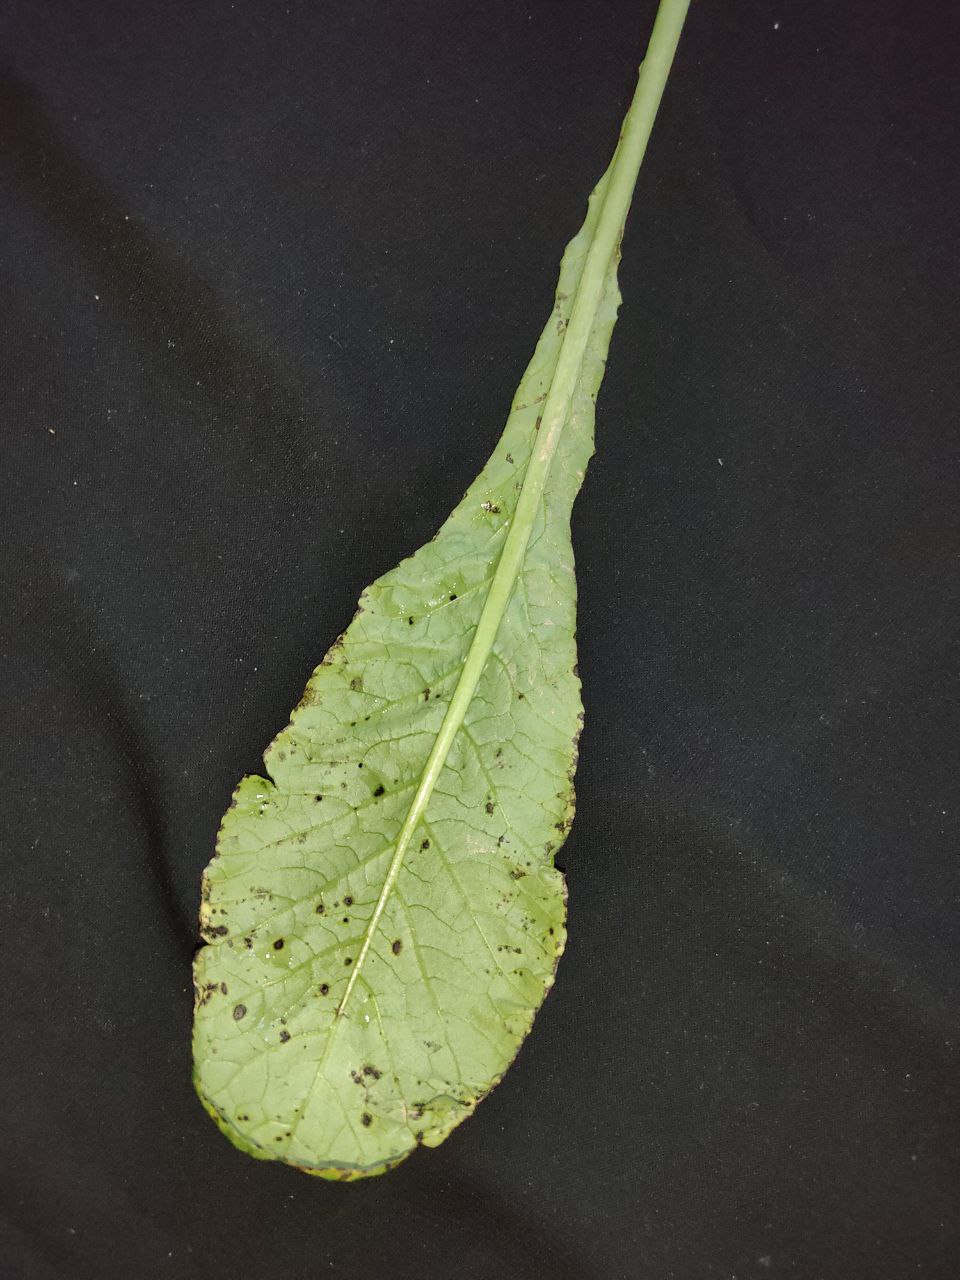
Label: Black leaf spot